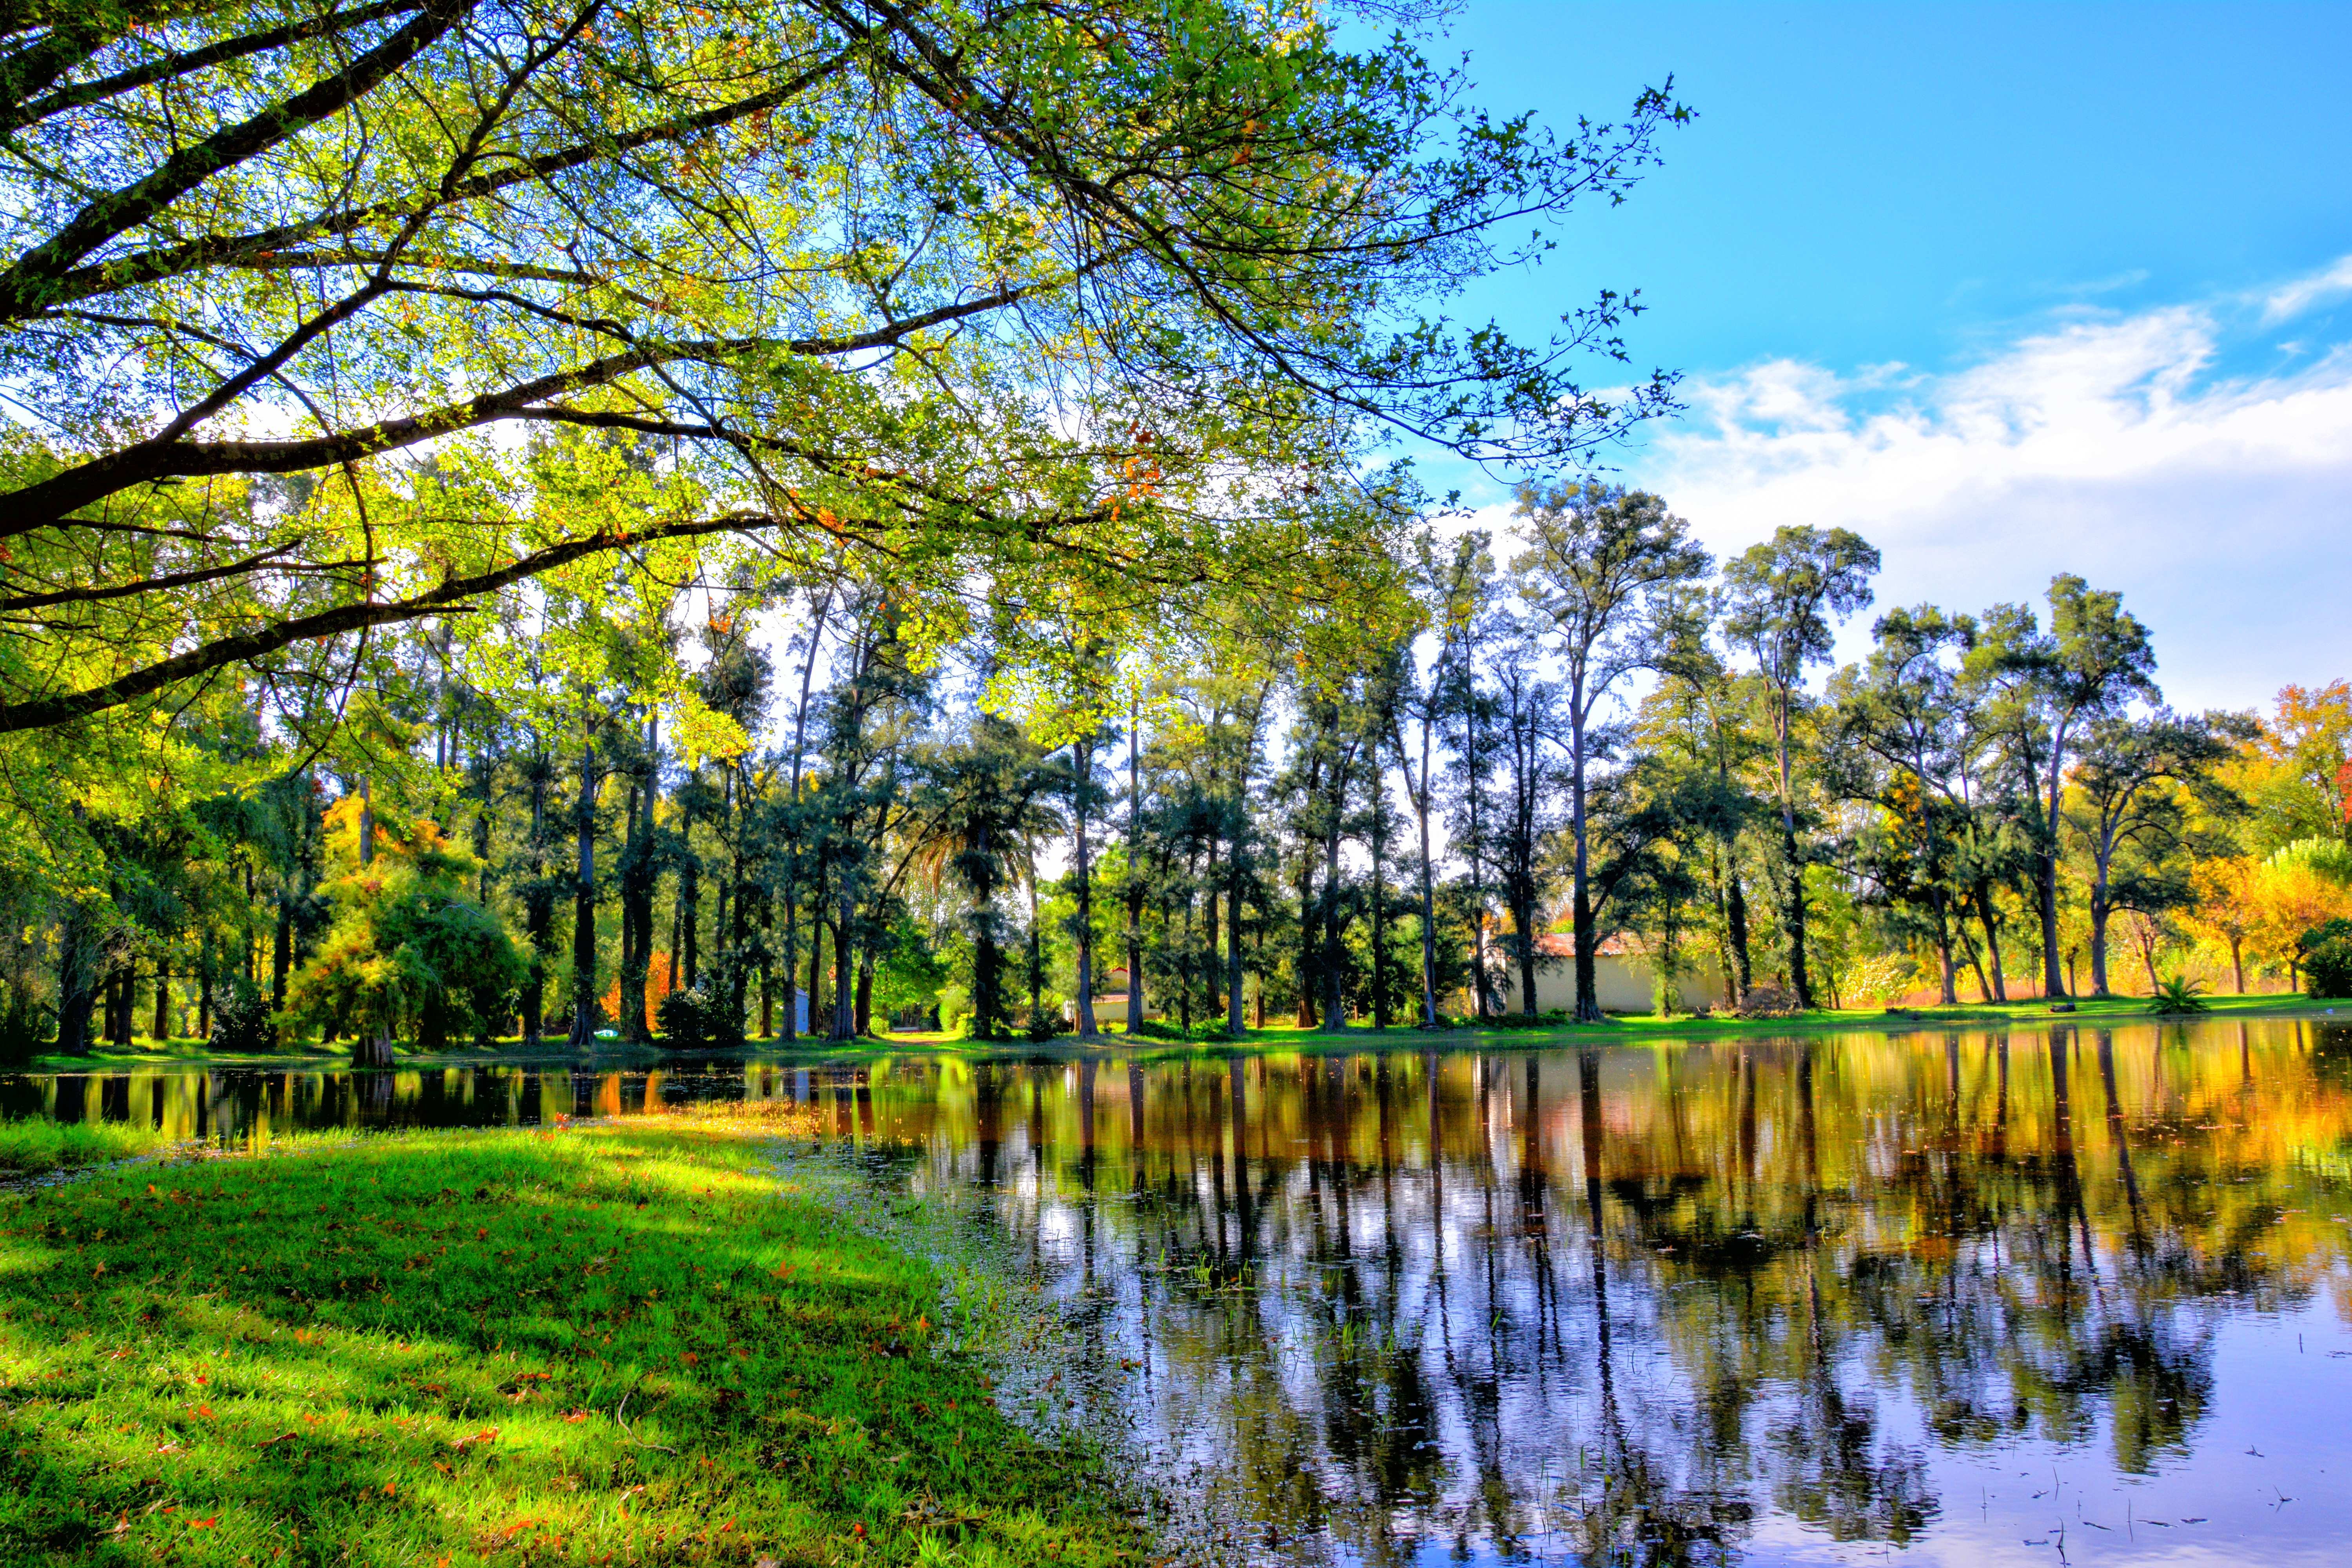
landscape, tree, nature, branch, plant, meadow, sunlight, leaf, flower, lake, pond, reflection, autumn, park, season, trees, woodland, habitat, ecosystem, woody plant